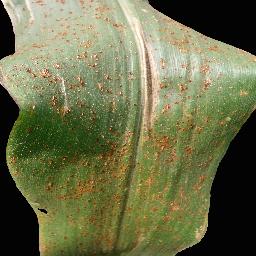
Label: Corn___Common_rust